John W. Kluge Center

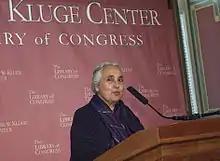
Historian Romila Thapar at the Kluge Center inaugural

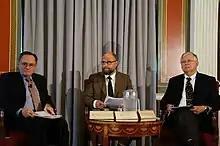
In June 2014, the John W. Kluge Center of the Library of Congress held a seminar focusing on astrobiology. Panel members (l to r) theologian Robin Lovin, philosopher Derek Malone-France, and astrobiologist Steven J. Dick

The Kluge Center has hosted several notable scholars from the academic and political worlds, including: